Rolling Kansas

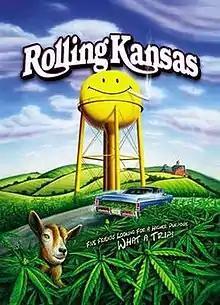
DVD cover

Rolling Kansas is a 2003 independent film directed by Thomas Haden Church, and written by Church and David Denney.